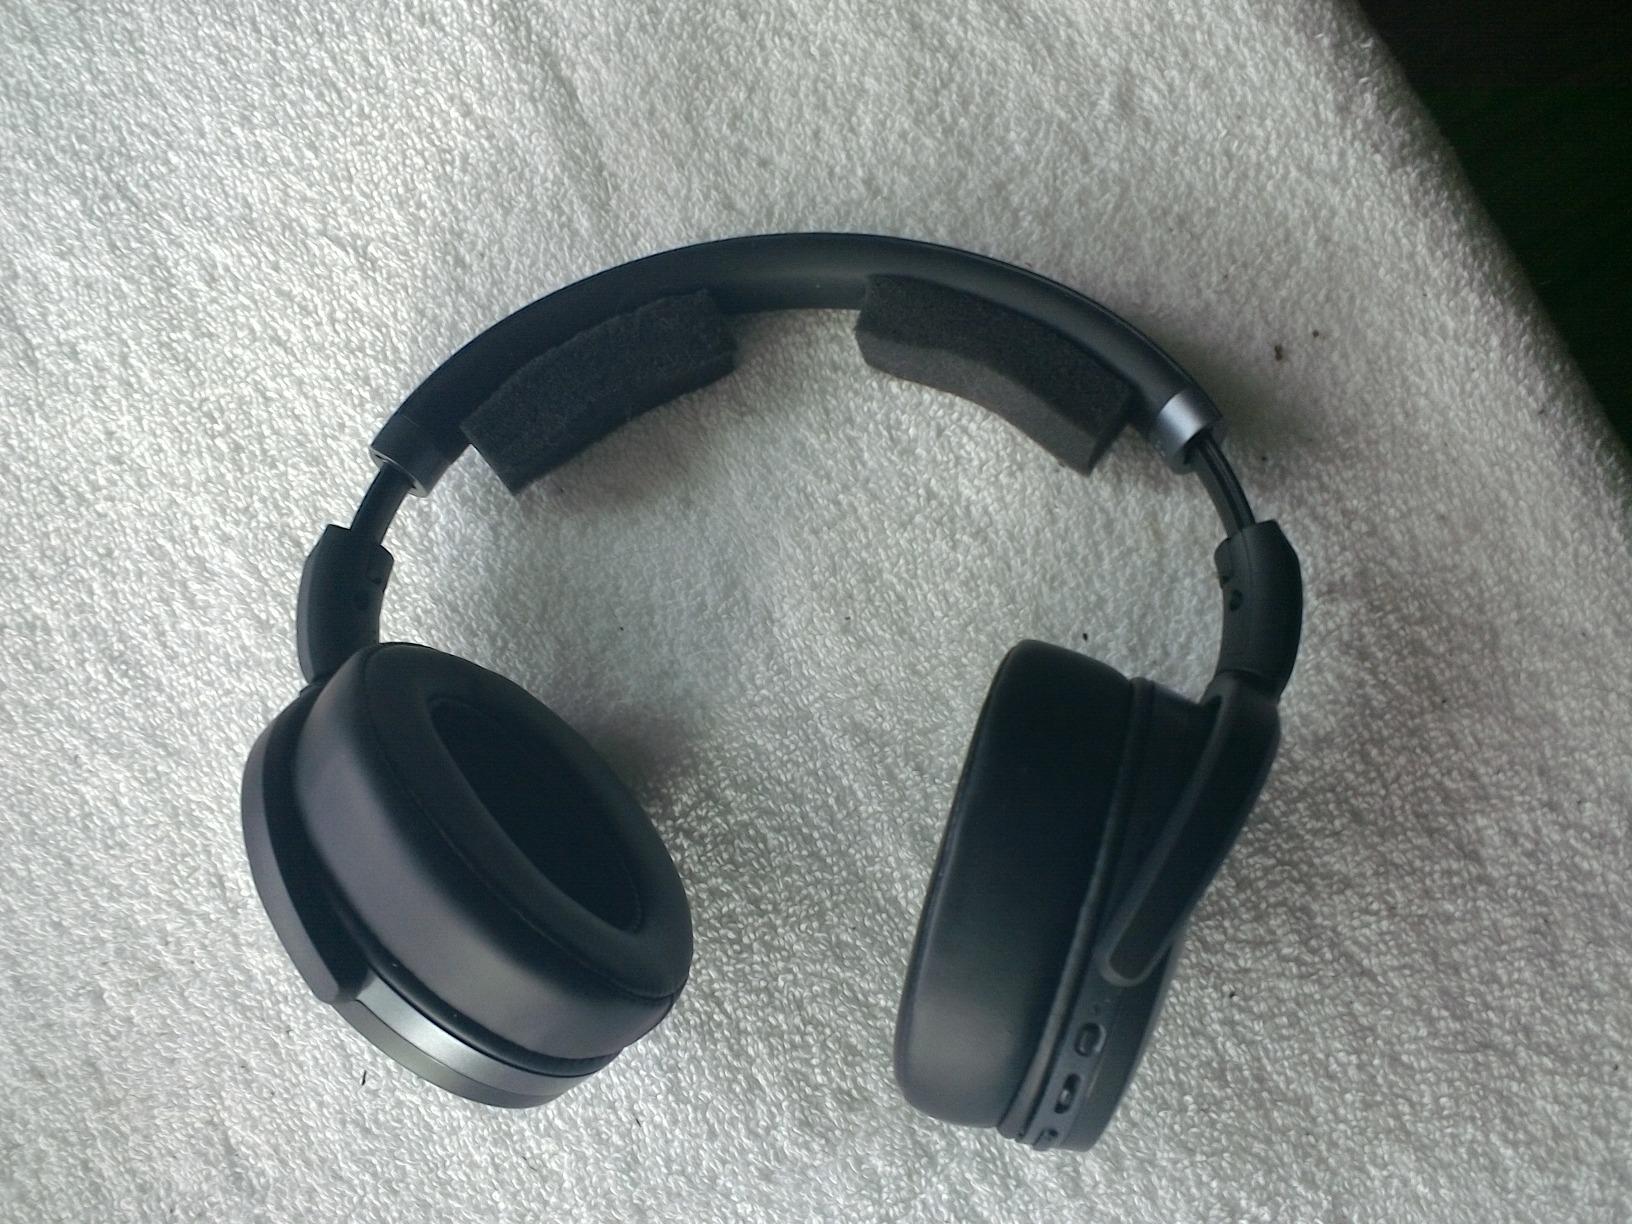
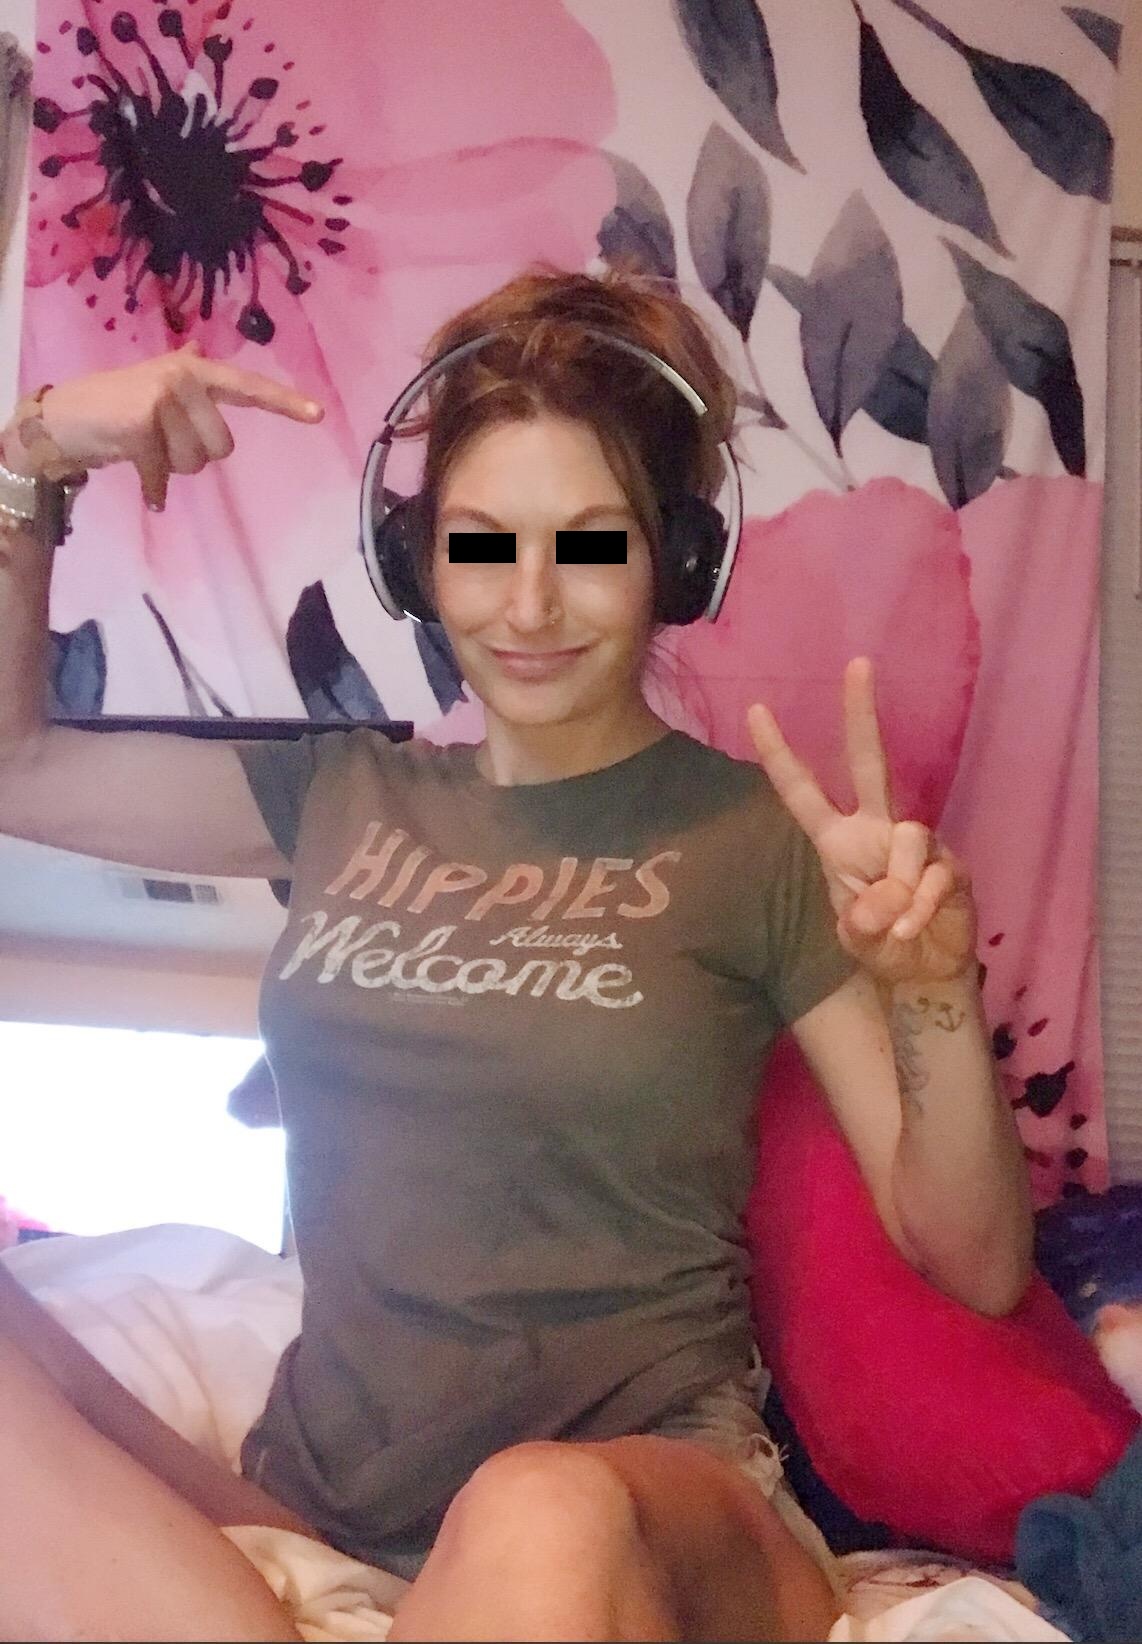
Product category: headphones
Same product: no